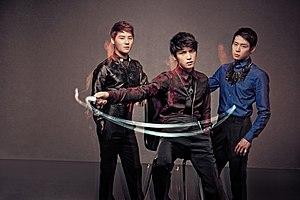
JYJ est un boys band sud-coréen formé en 2010. Les trois membres faisaient initialement partie du groupe TVXQ, mais après avoir décidé de porter plainte contre leur maison de disques SM Entertainment en 2009, le groupe a quitté TVXQ et a signé un contrat avec C-JeS Entertainment et Avex Japan.